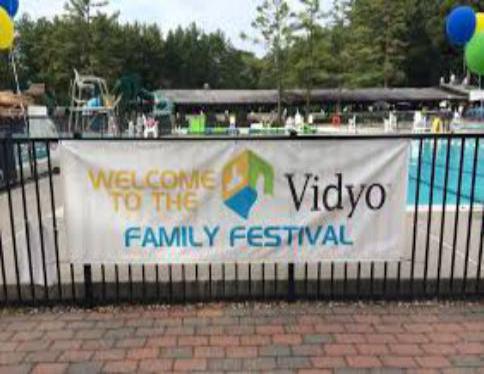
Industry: Others